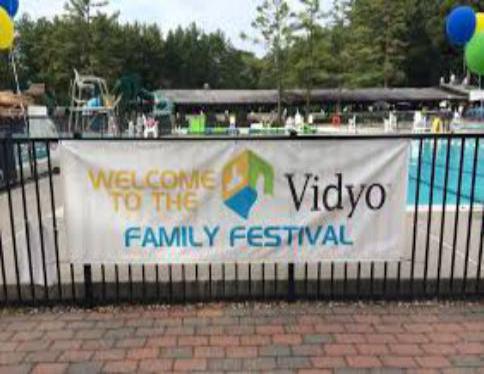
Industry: Others